Titken House

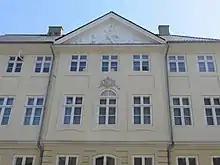
Detail of the facade towards Bregdade.

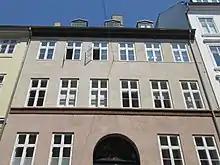
Fredericiagade 18 in June 2021.

The Titken House is built to a simple Baroque style design and consists of three storeys over a high cellar. The 11 bay long façade on Bredgade is only broken up by a three-bay median risalit tipped by a low triangular pediment. The facade on Fredericiagade is six bays long and features a two-bay triangular pediment.